Frank S. Bowen

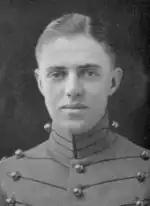
At West Point in 1926

Bowen attended the United States Military Academy at West Point, graduating in 1926. From mid-1939 to mid-1947, his career tracked that of his mentor Robert L. Eichelberger. He served under Eichelberger in the 30th Infantry Regiment and, in 1940, he served as aide-de‐camp to Eichelberger while the latter was superintendent of West Point. With the United States entry into World War II, Eichelberger took command of the 77th Infantry Division with Bowen as his Personnel Officer (G-1). Eichelberger soon took command of I Corps with Bowen serving as assistant Operation Officer and then Operations Officer (G-3).